October War: Doctrine and Tactics in the Yom Kippur Conflict, 1973

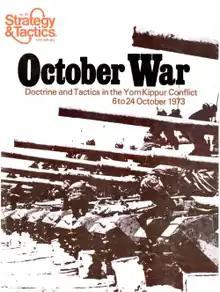
The cover of "Strategy & Tactics" #61, which contained "October War" as a pull-out game

October War: Doctrine and Tactics in the Yom Kippur Conflict, 1973 is a board wargame published by Simulations Publications, Inc. (SPI) in 1977 that simulates the Yom Kippur War.